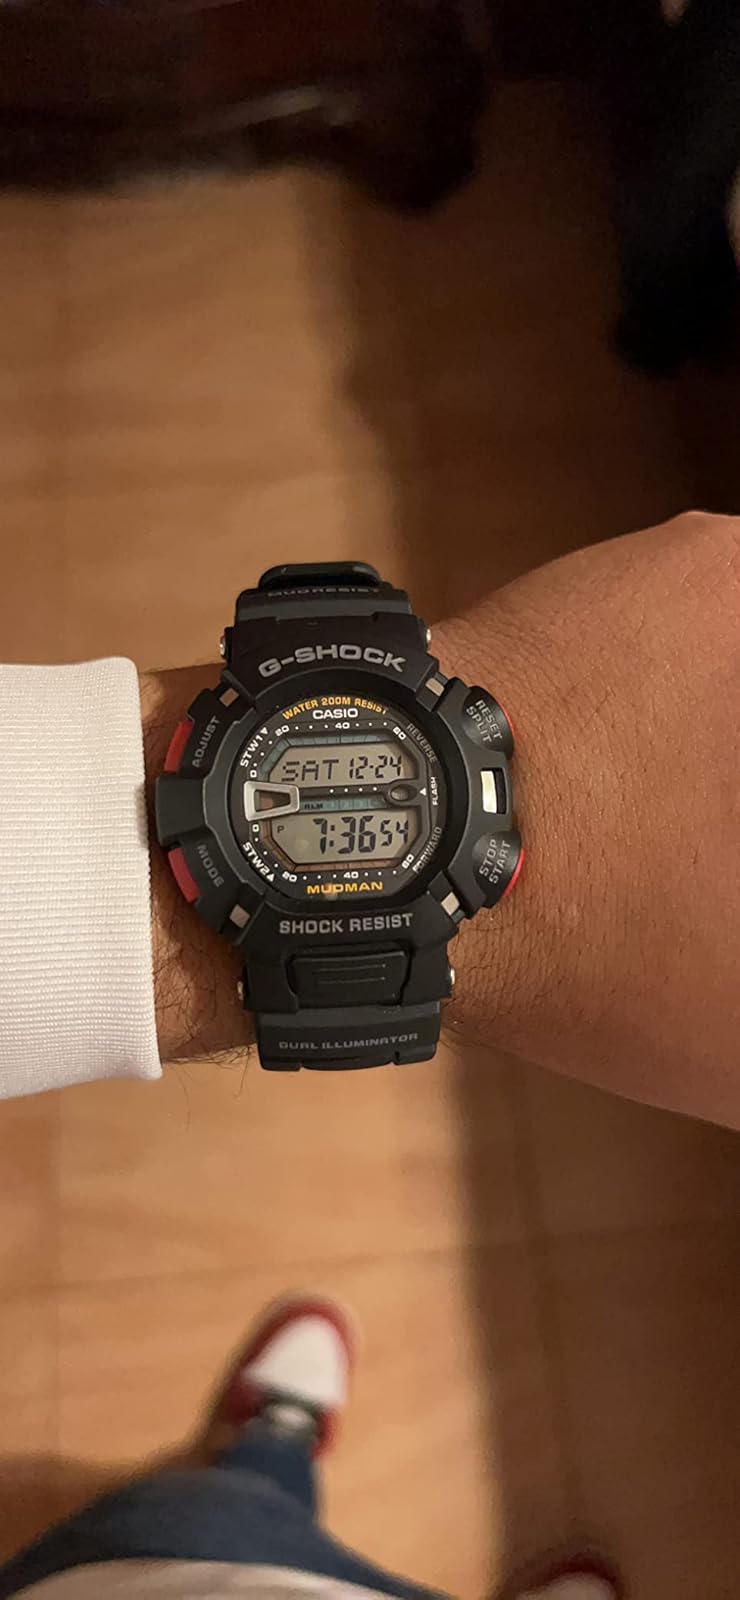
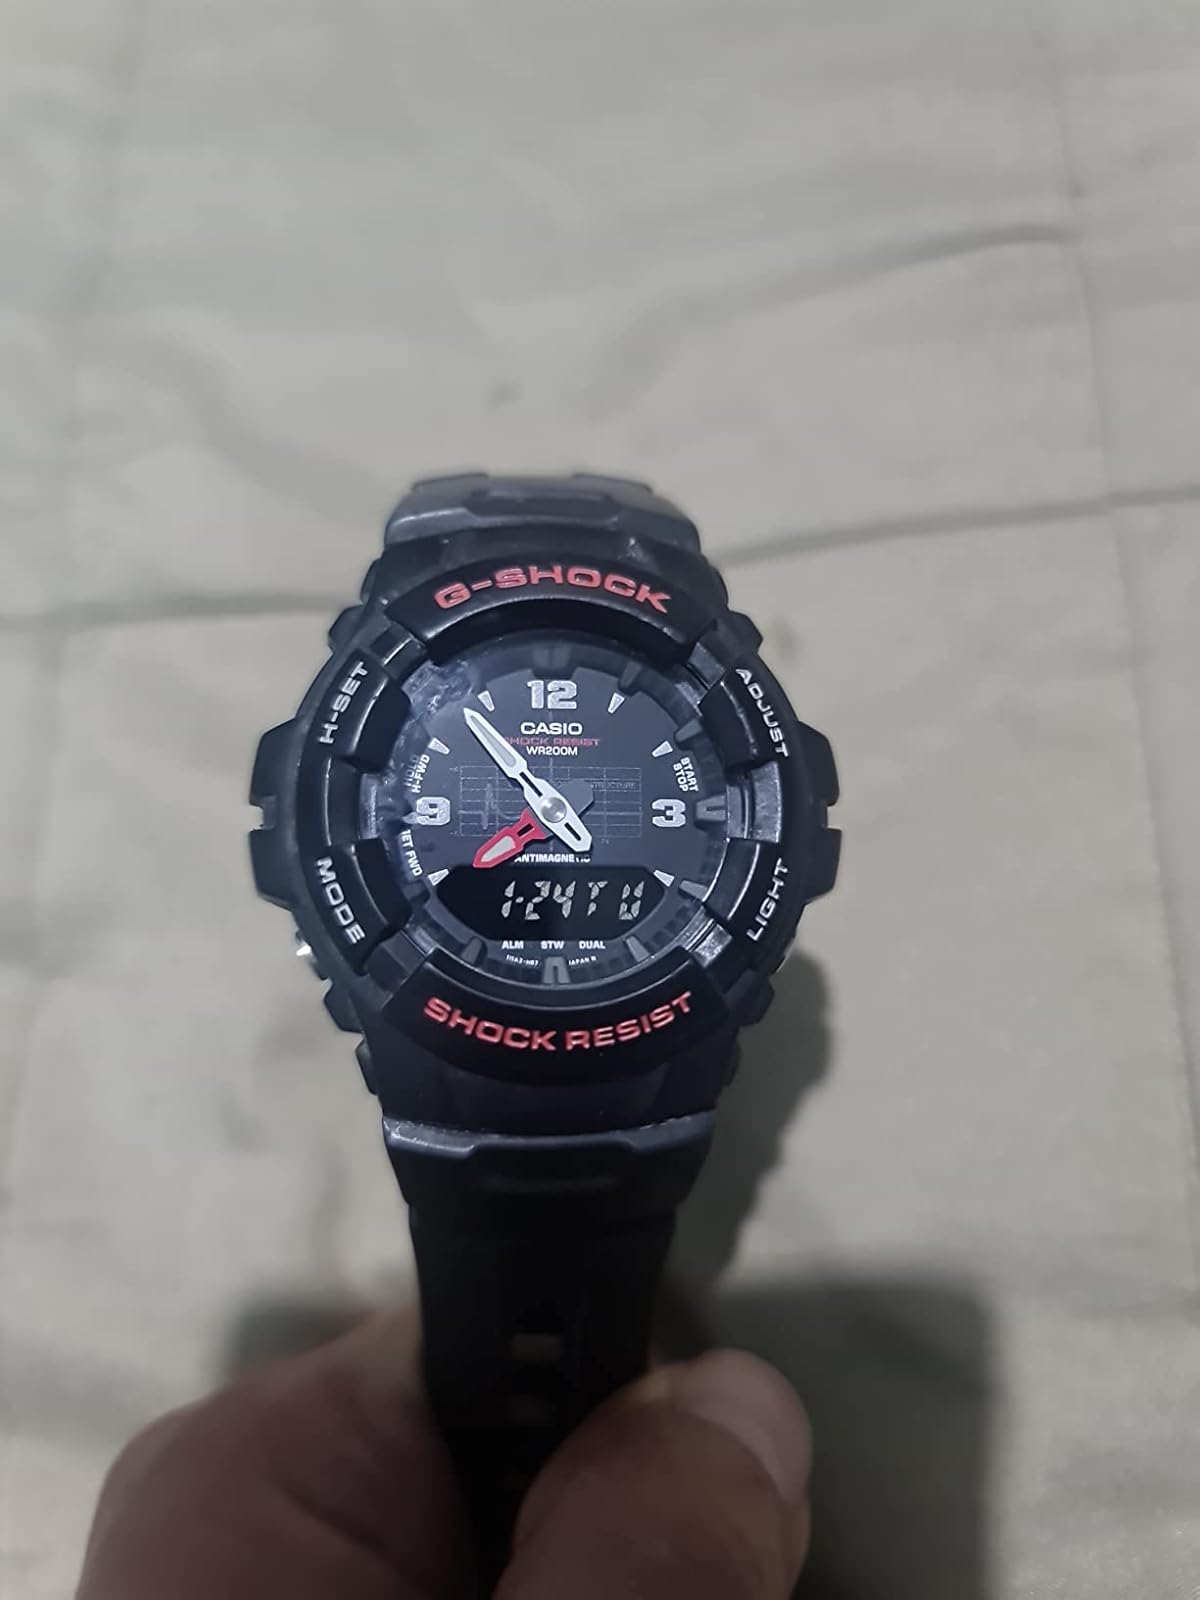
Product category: accessories_watch
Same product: no